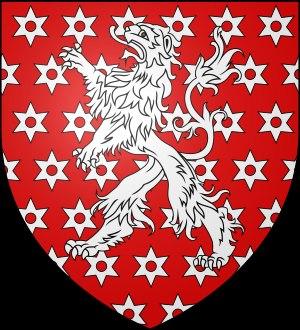
Louis Victoire-Lux de Montmorin de Saint-Hérem, comte, était un militaire français.
La famille de Montmorin de Saint-Hérem est une famille éteinte de la noblesse française.
François de Montmorin-Saint-Hérem, issu de la famille noble auvergnate de Montmorin, chevalier vicomte de Clamecy, fut gouverneur d'Auvergne, seigneur d'Auzon et Rilhac, Chassignolles, Saint-Hérem, Chas, Espirat, Pérignat-ès-Allier....
Né vers 1530, Gaspard de Montmorin-Saint-Hérem se maria à Louise d'Urfé, dame de Paulhac et de Balsac/Balzac en Brivadois, fille unique de Jeanne de Balzac d'Entraigues et de Claude d'Urfé, Il fut chevalier de l'ordre royal et gouverneur d'Auvergne, comte de Saint-Hérem, seigneur d'Auzon et Rilhac, d'Espirat, Brion, Chassignolles et Bothéon.